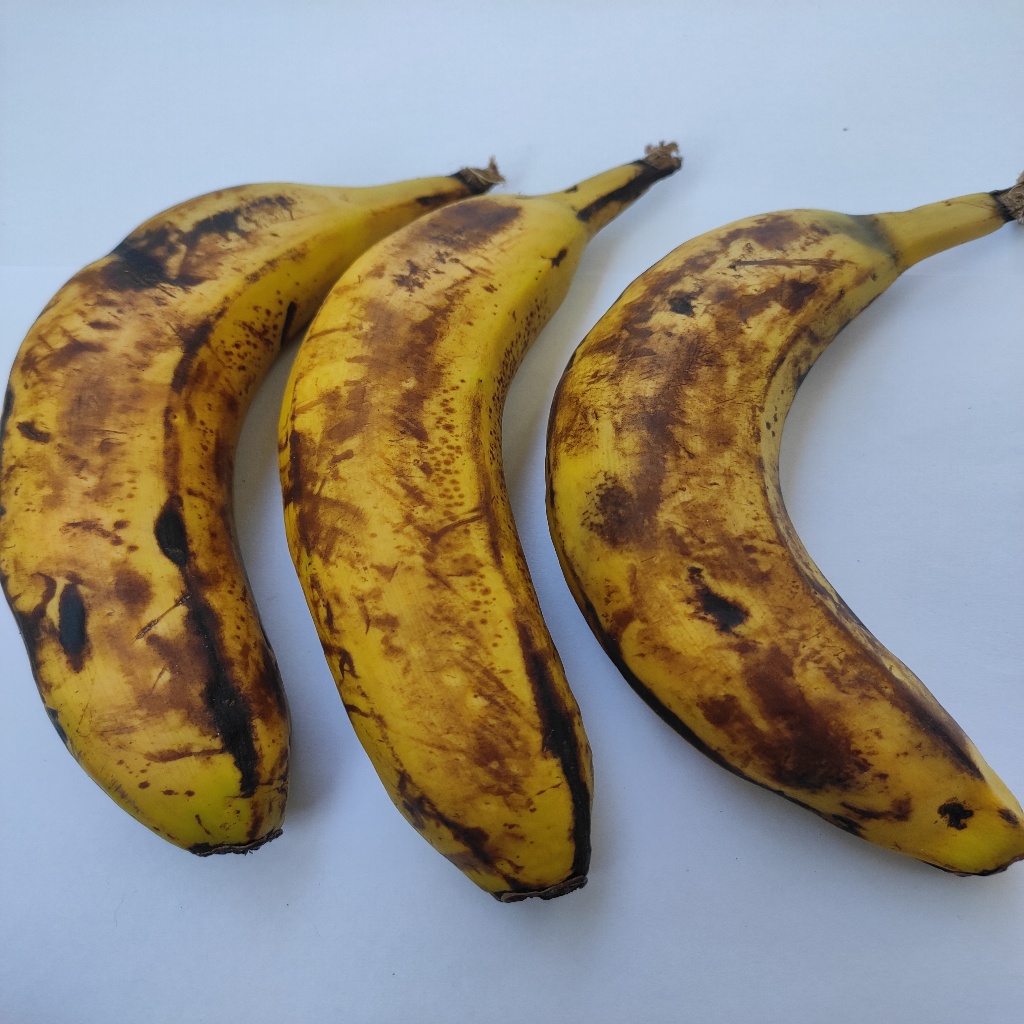
Crop: banana
Quality class: Defect